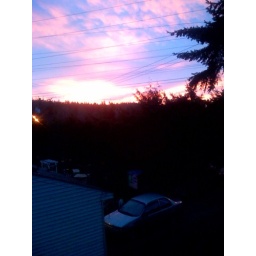
Santa brought you a red sky in the morning!